Joseph W. Tobin

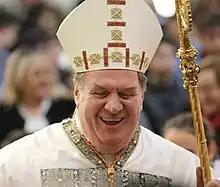
Tobin in 2017

Joseph William Tobin (born May 3, 1952) is an American prelate of the Catholic Church. A member of the Redemptorist order, he has been the Archbishop of Newark since 2017. He previously served as the Archbishop of Indianapolis from 2012 to 2016 and as secretary of the Congregation for Institutes of Consecrated Life and Societies of Apostolic Life from 2010 to 2012. He has been a cardinal since November 19, 2016.